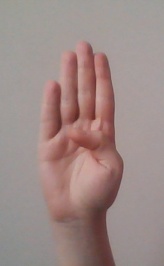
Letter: kaaf